1972 Formula One season

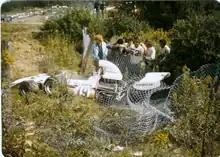
After securing pole position, Peter Revson crashed out of qualifying for the Canadian Grand Prix.

The F1 circus moved down to France, where the French Grand Prix was held at the Circuit de Charade, a twisty and undulating stretch of public roads. While Stewart was back in his car, but his teammate Cevert was comfortably fastest in practice. He drove a new-spec Tyrrell chassis, until he crashed into the guard rail, injured his hand, and was left with the old-spec spare car. He would not be the last driver to spin or crash out, trying to get to grips with the challenging circuit. Matra had also brought an upgraded chassis and gave Chris Amon everything he needed to snatch pole position. Hulme and Stewart started behind him. As the race got underway, not much changed in terms of position, but Helmut Marko was hit in the eye by a stone flicked up by Jacky Ickx's Ferrari. He stopped by the side of the track and was rushed off to hospital. This would mean the end of his racing career. The rough dirt on the track resulted in more trouble: Amon got a flat left-front tyre and a 50-second pit stop left him in ninth position. But he put up a valiant fight and came home in third, behind winner Jackie Stewart and second-placed Emerson Fittipaldi.